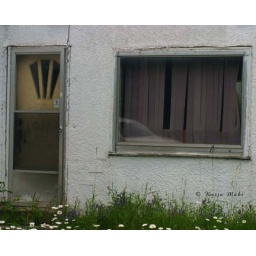
car reflected in window of old abandoned building